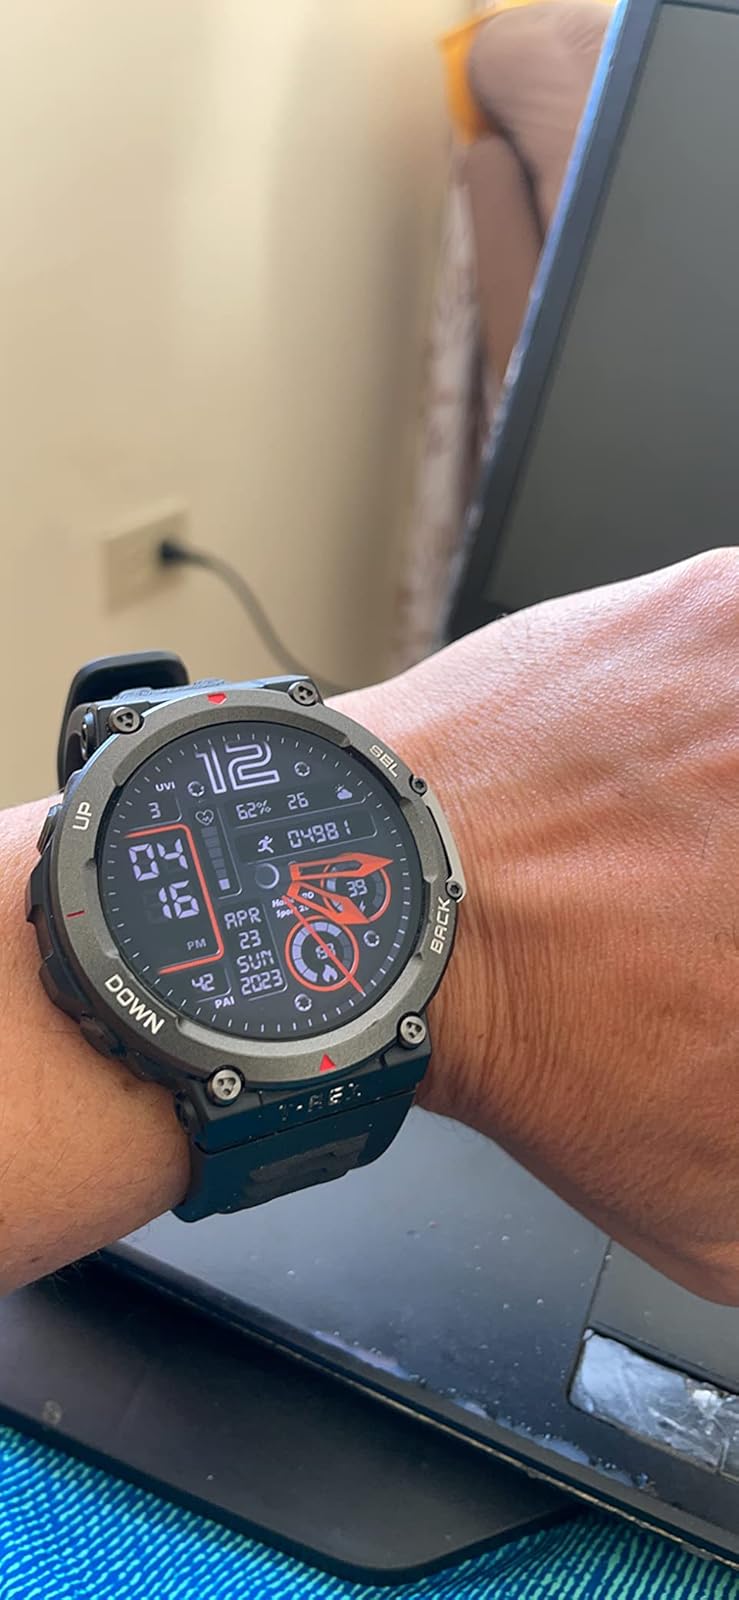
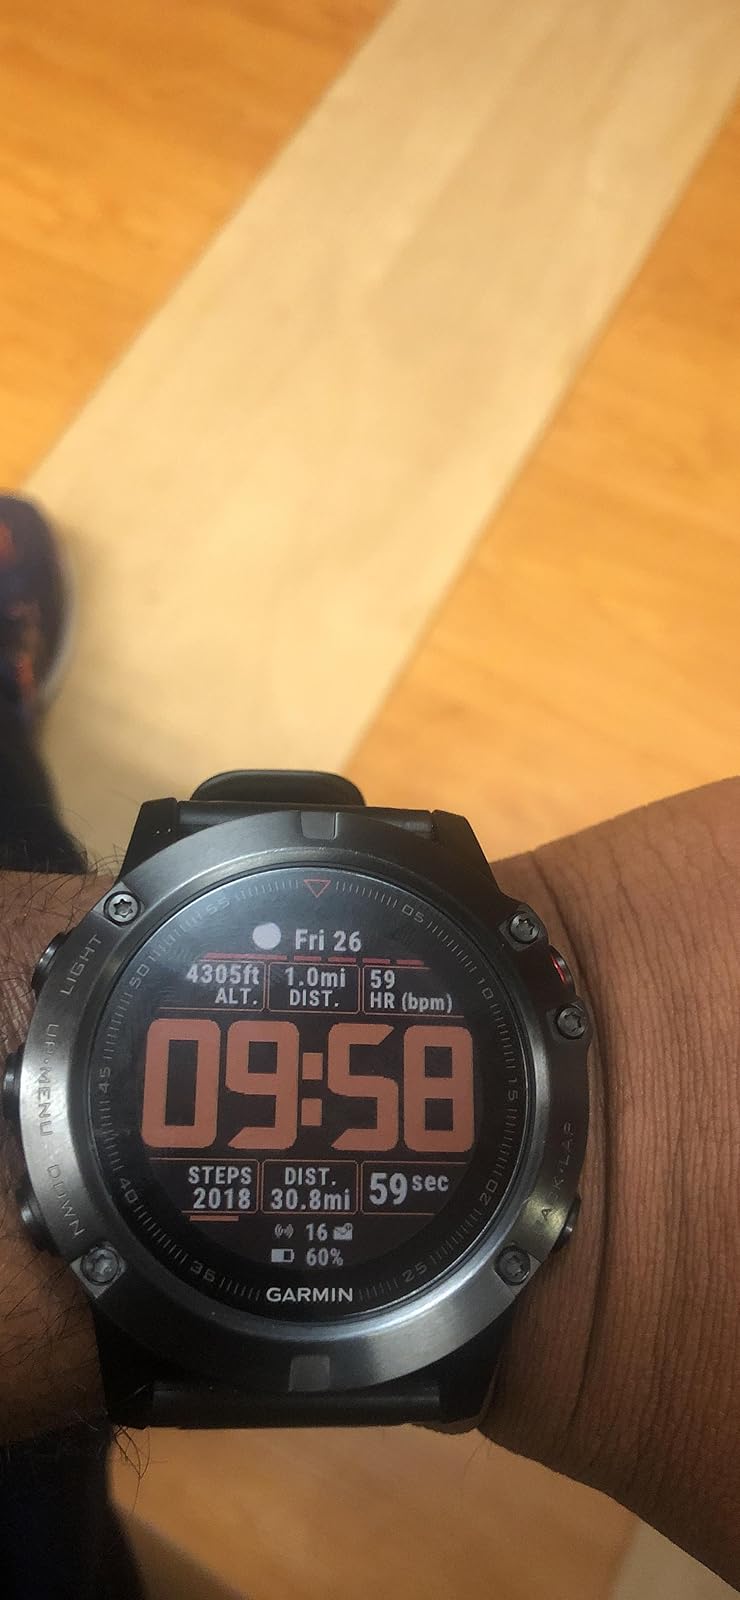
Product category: smartwatch
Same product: no